Colorado Springs, Colorado

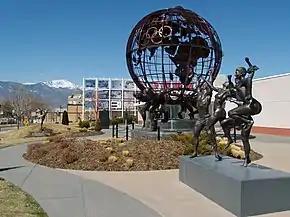
United States Olympic Committee headquarters and training facility

Although houses of worship of almost every major world religion are within the city, Colorado Springs has in particular attracted a large influx of Evangelical Christians and Christian organizations in recent years. At one time Colorado Springs was the national headquarters for 81 different religious organizations, earning the city the tongue-in-cheek nicknames "the Evangelical Vatican" and "The Christian Mecca".